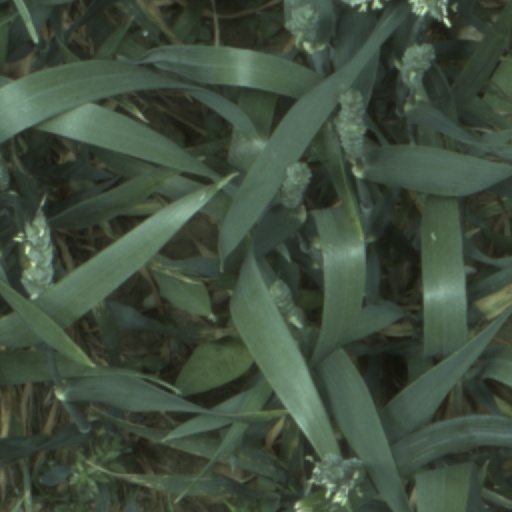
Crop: wheat